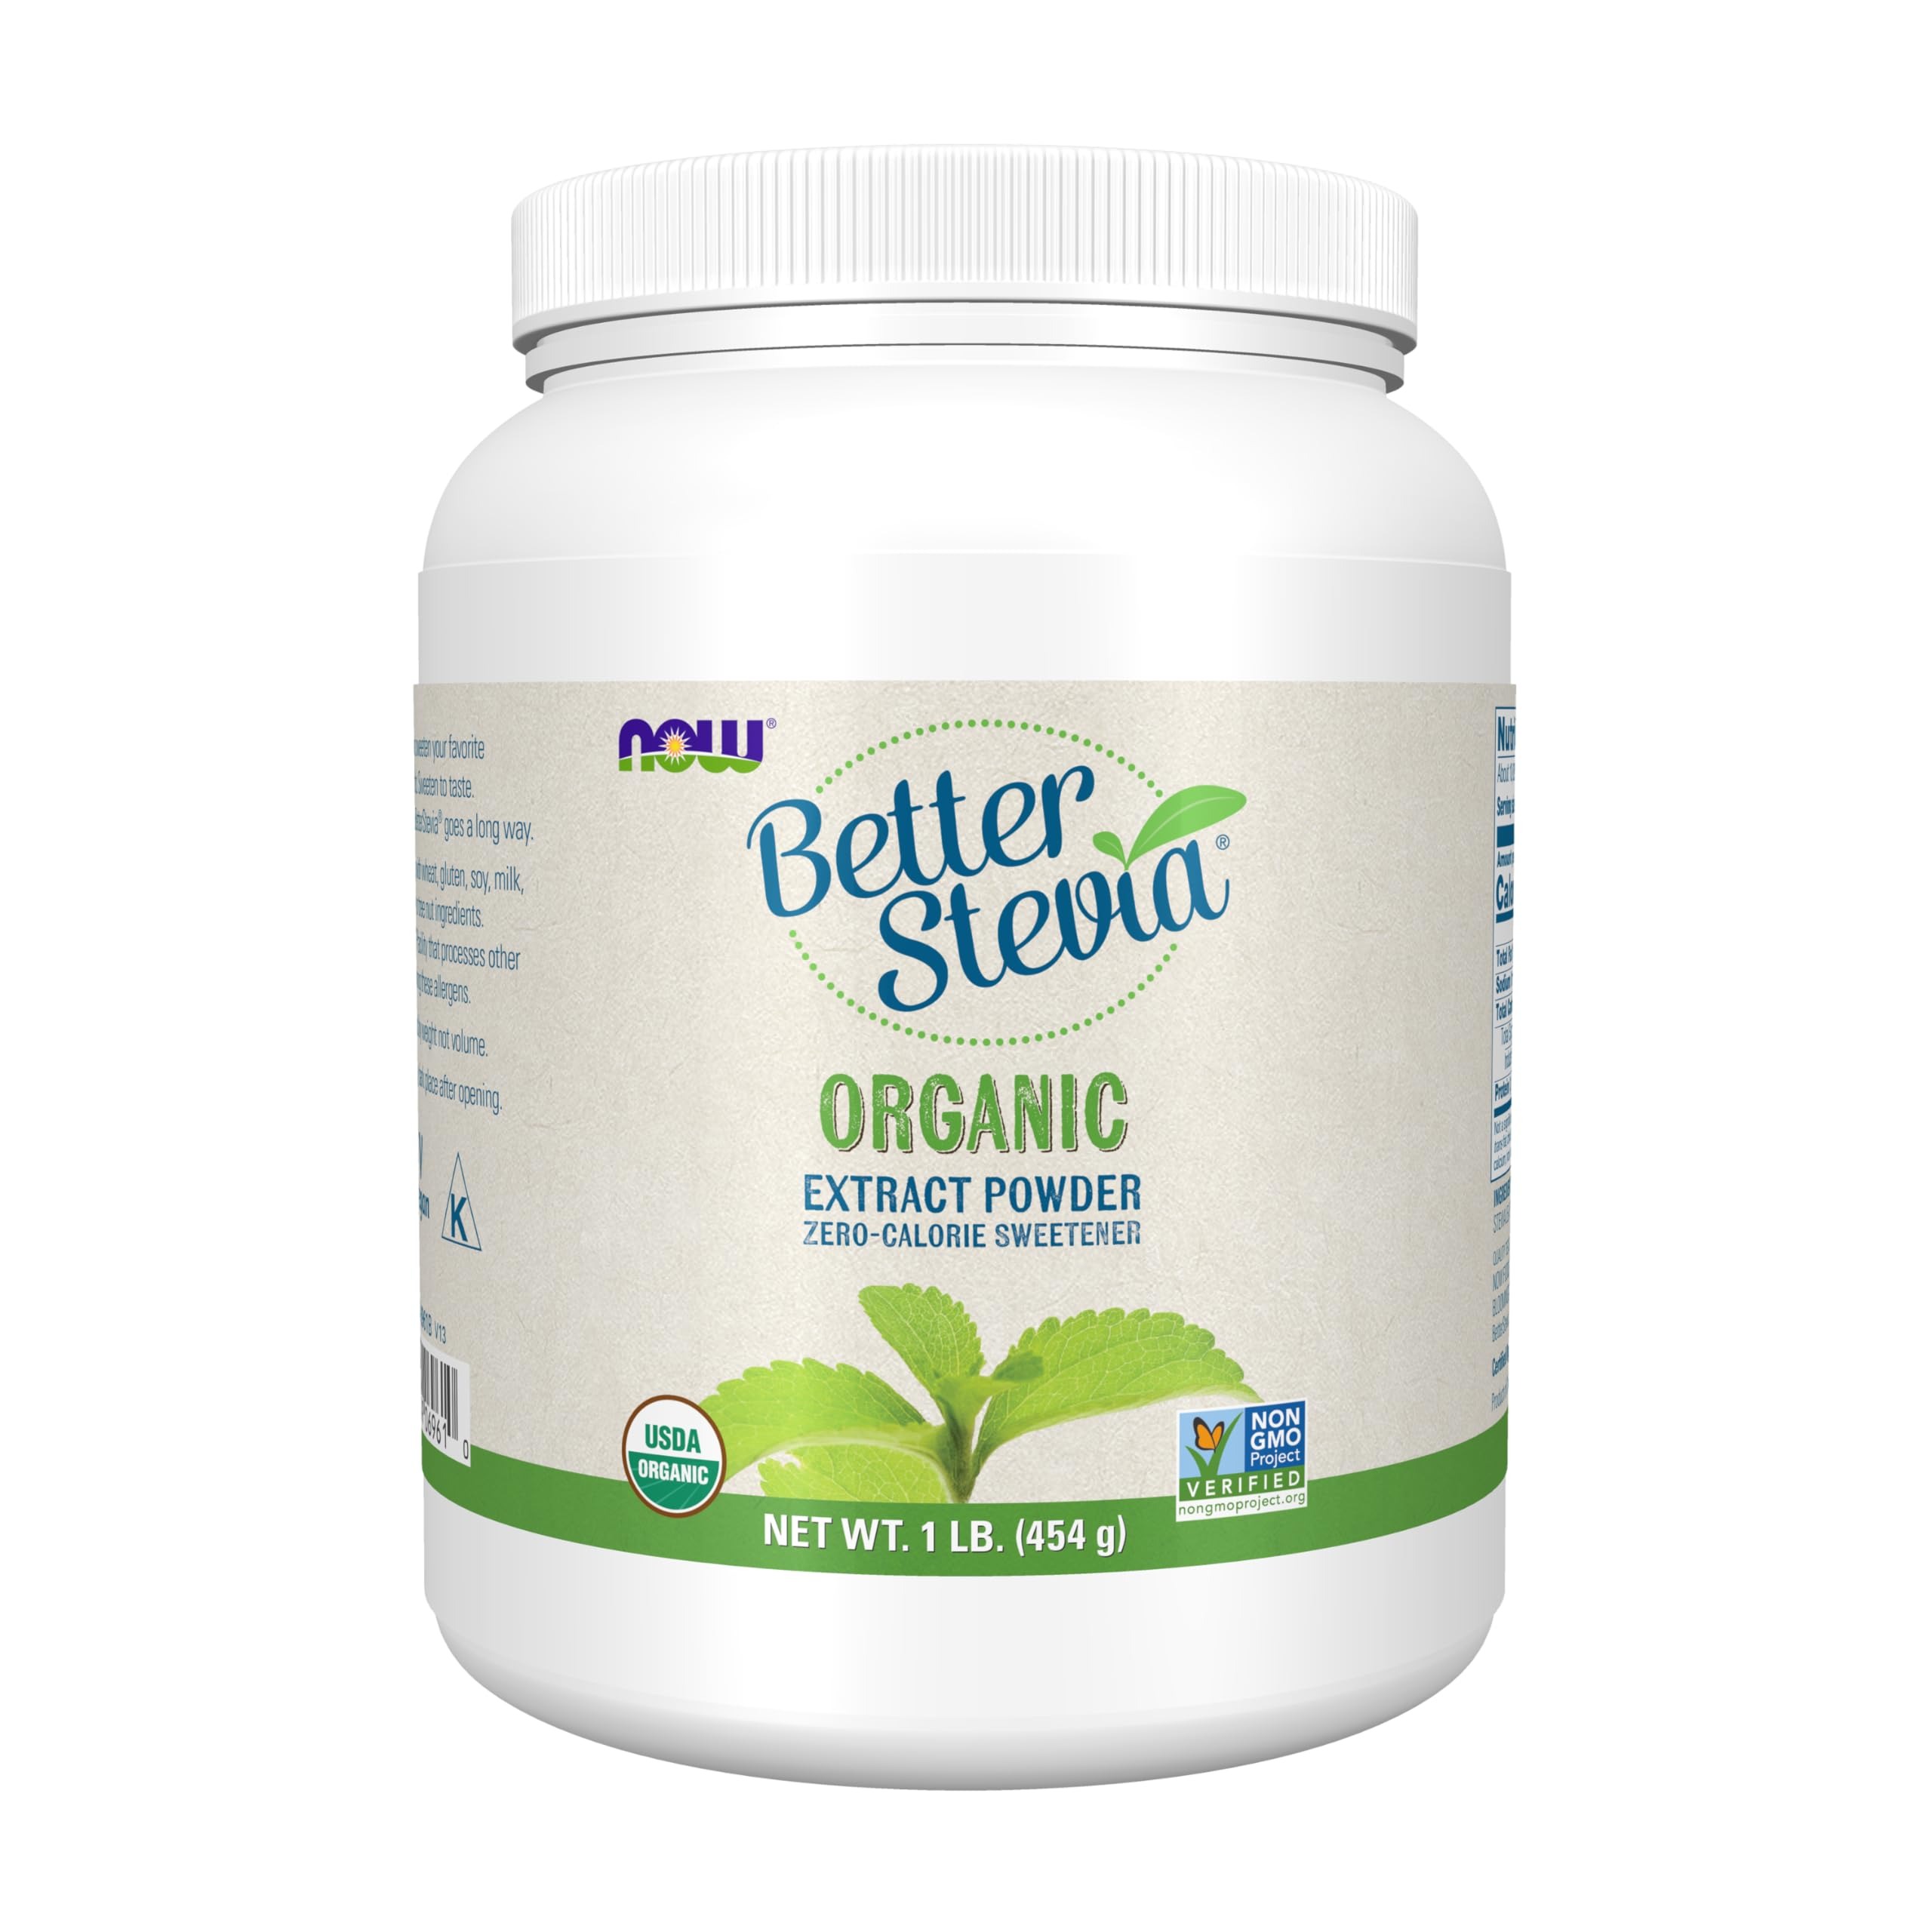
Item Name: NOW Foods BetterStevia Organic Zero-Calorie Extract Powder, Keto Friendly, Suitable for Diabetics, No Erythritol, 1 Pound
Bullet Point 1: Non-GMO Project Verified; Made with Organic Stevia
Bullet Point 2: Low-Glycemic Impact; Suitable for Diabetics; Keto Friendly
Bullet Point 3: Gluten Free; Kosher; USDA Organic; Non-GMO Project Verified; Vegan/Vegetarian; Sugar Free
Bullet Point 4: Over 10000 servings per container; Use in hot or cold beverages
Value: 16.0
Unit: Ounce

Price: 63.04